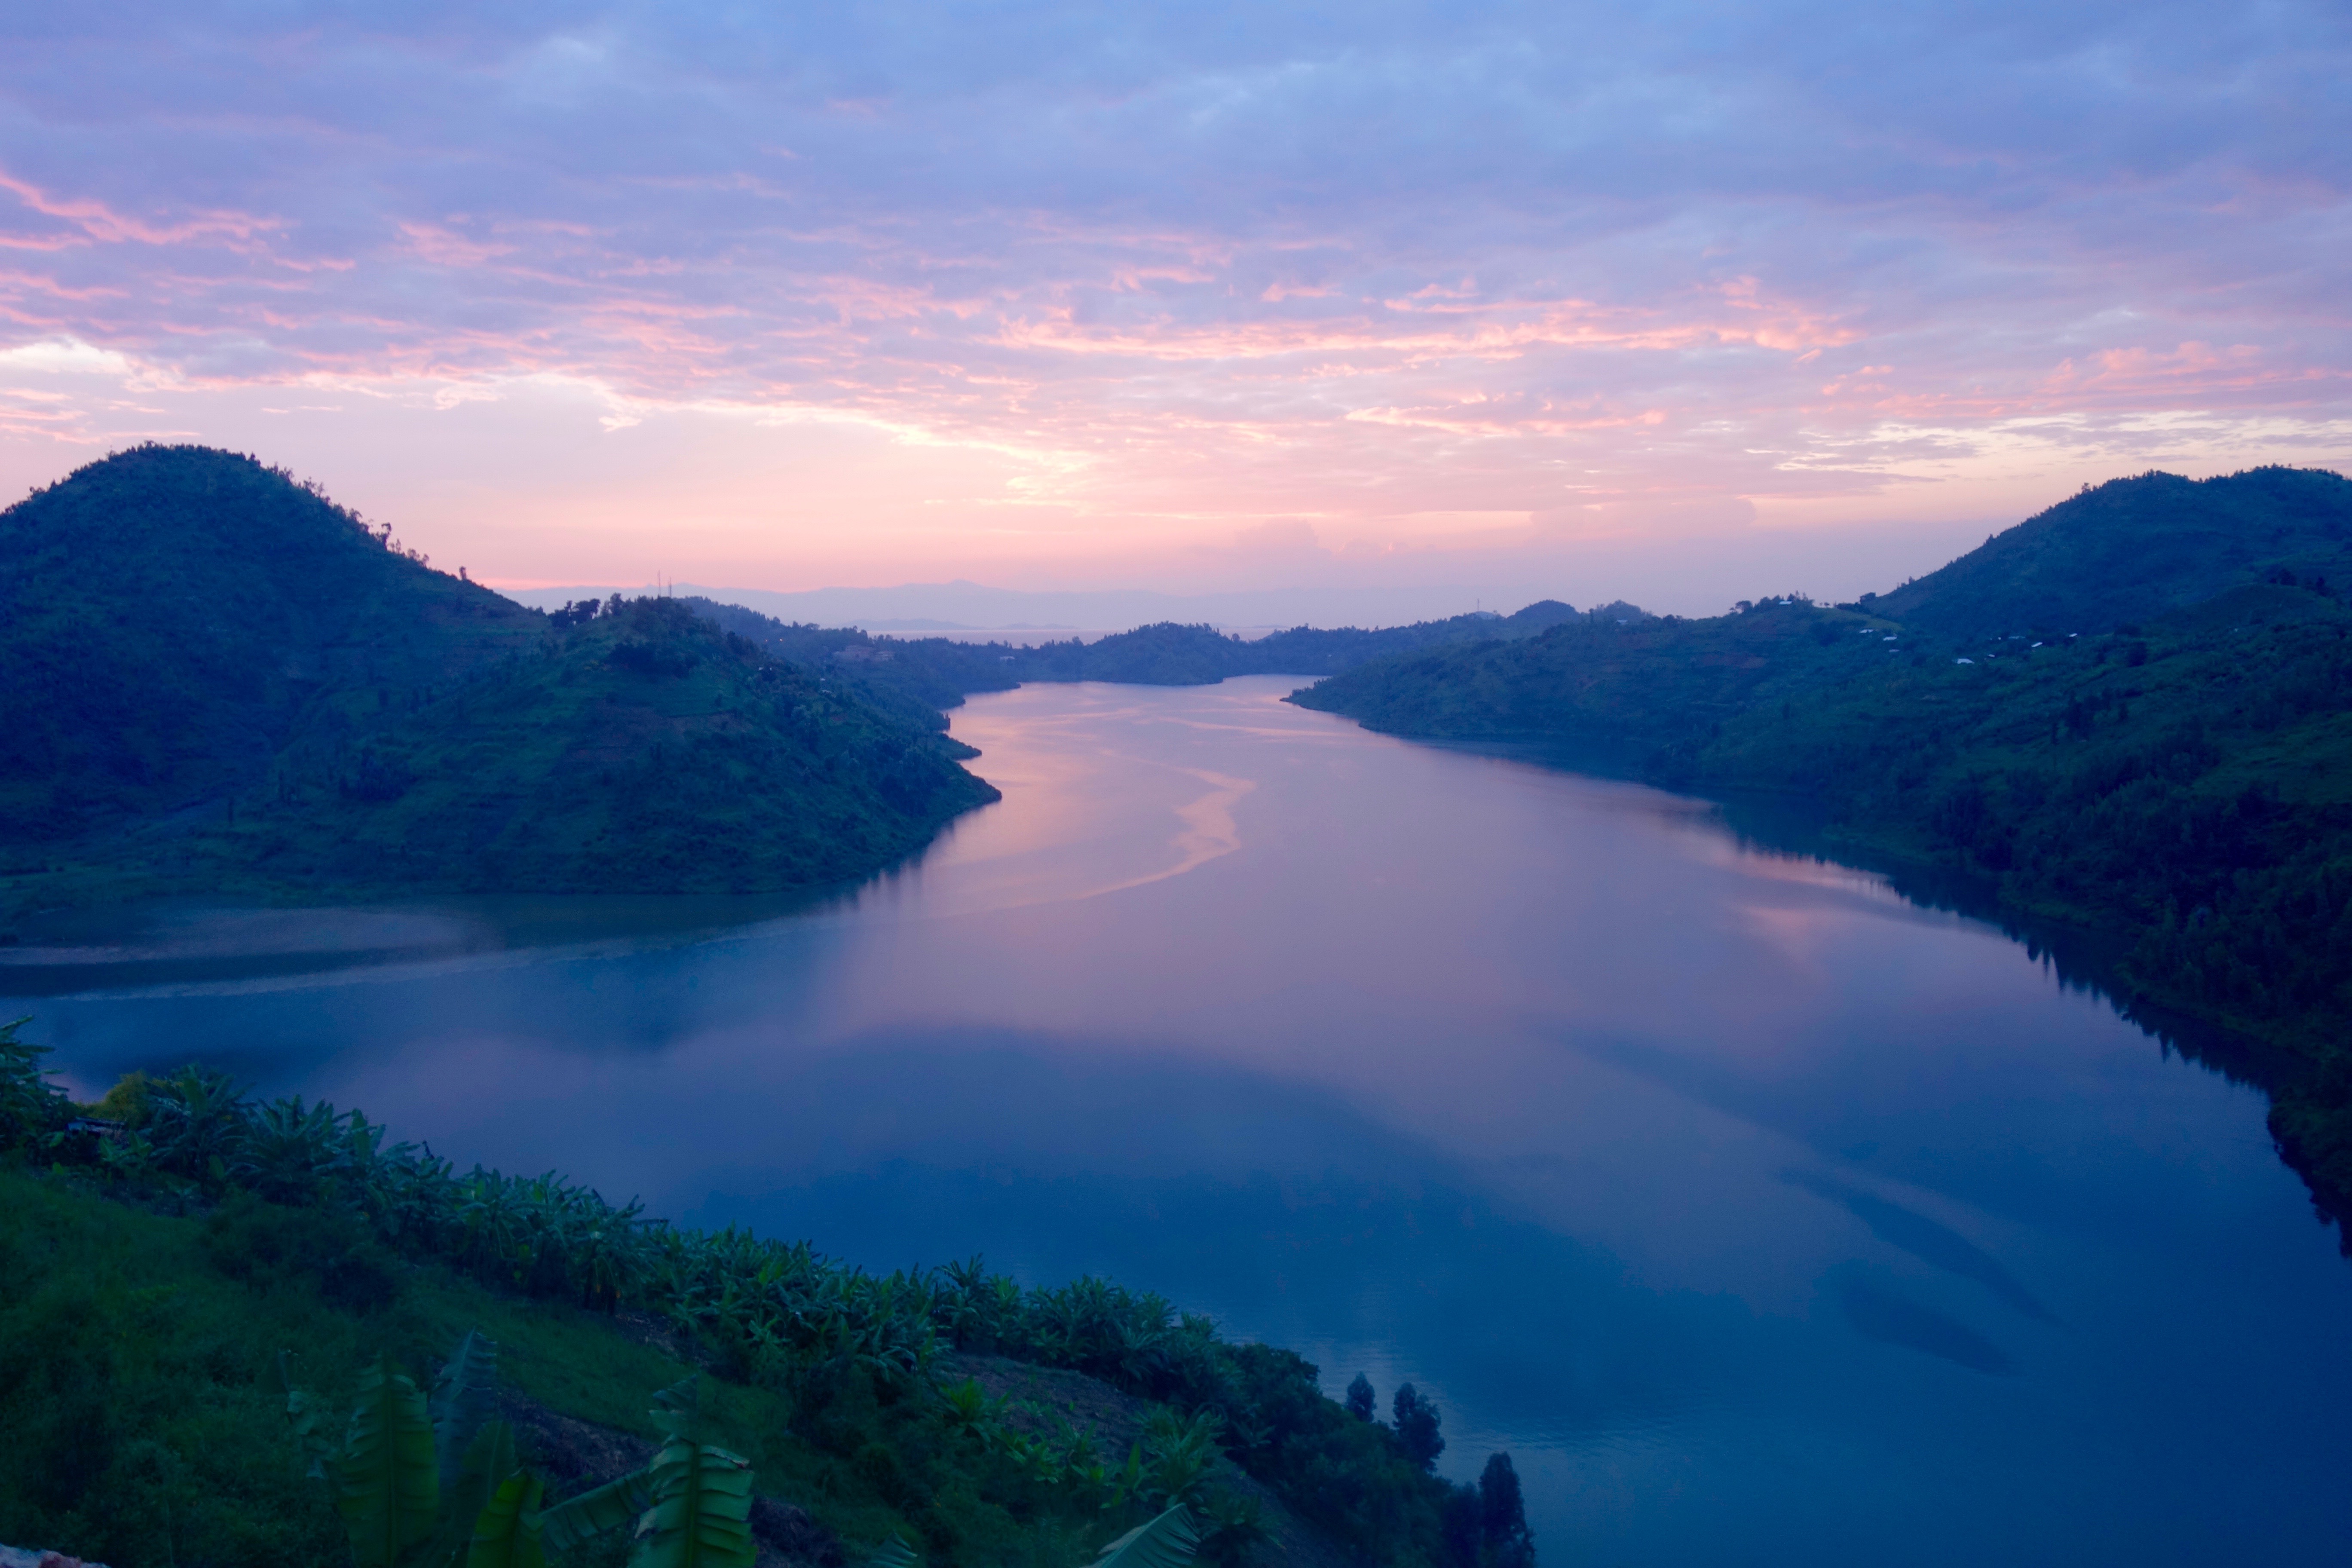
landscape, sea, water, nature, outdoor, mountain, cloud, sky, sunrise, sunset, morning, lake, adventure, dawn, river, mountain range, summer, travel, dusk, reflection, scenic, journey, natural, scenery, island, blue, fjord, reservoir, colorful, tourism, body of water, hills, beauty, scene, loch, crater lake, atmospheric phenomenon, mountainous landforms